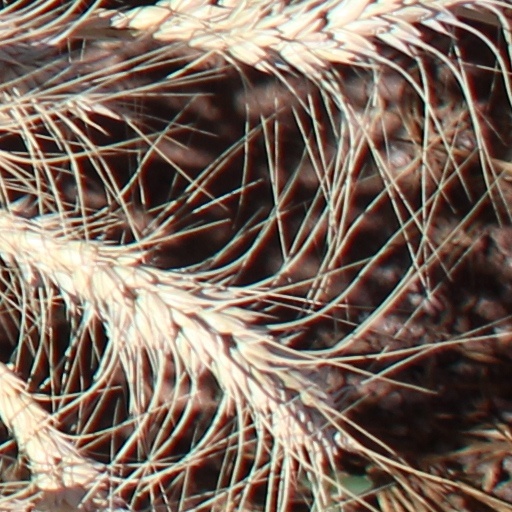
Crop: wheat